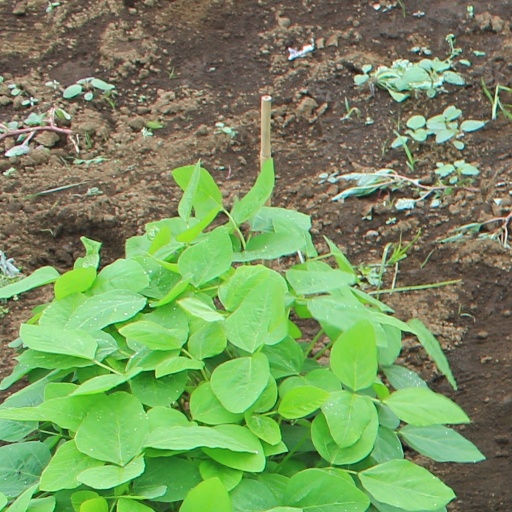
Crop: soybean